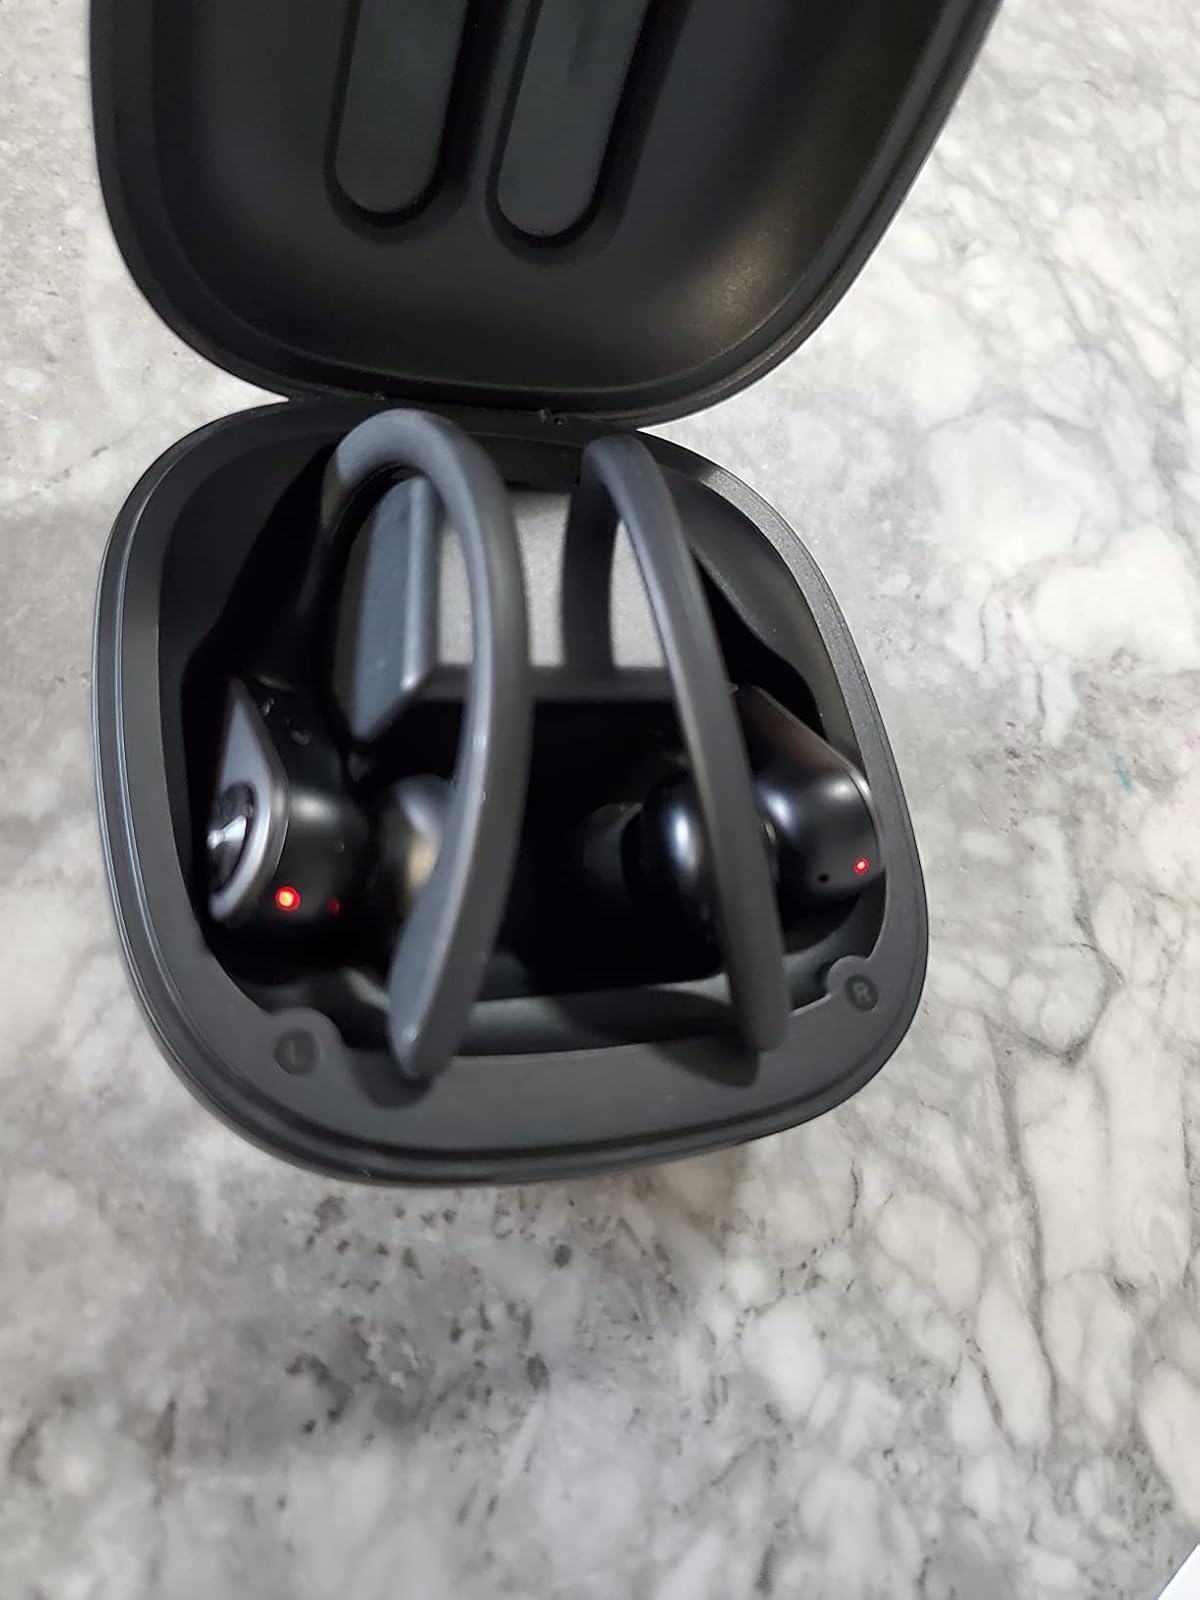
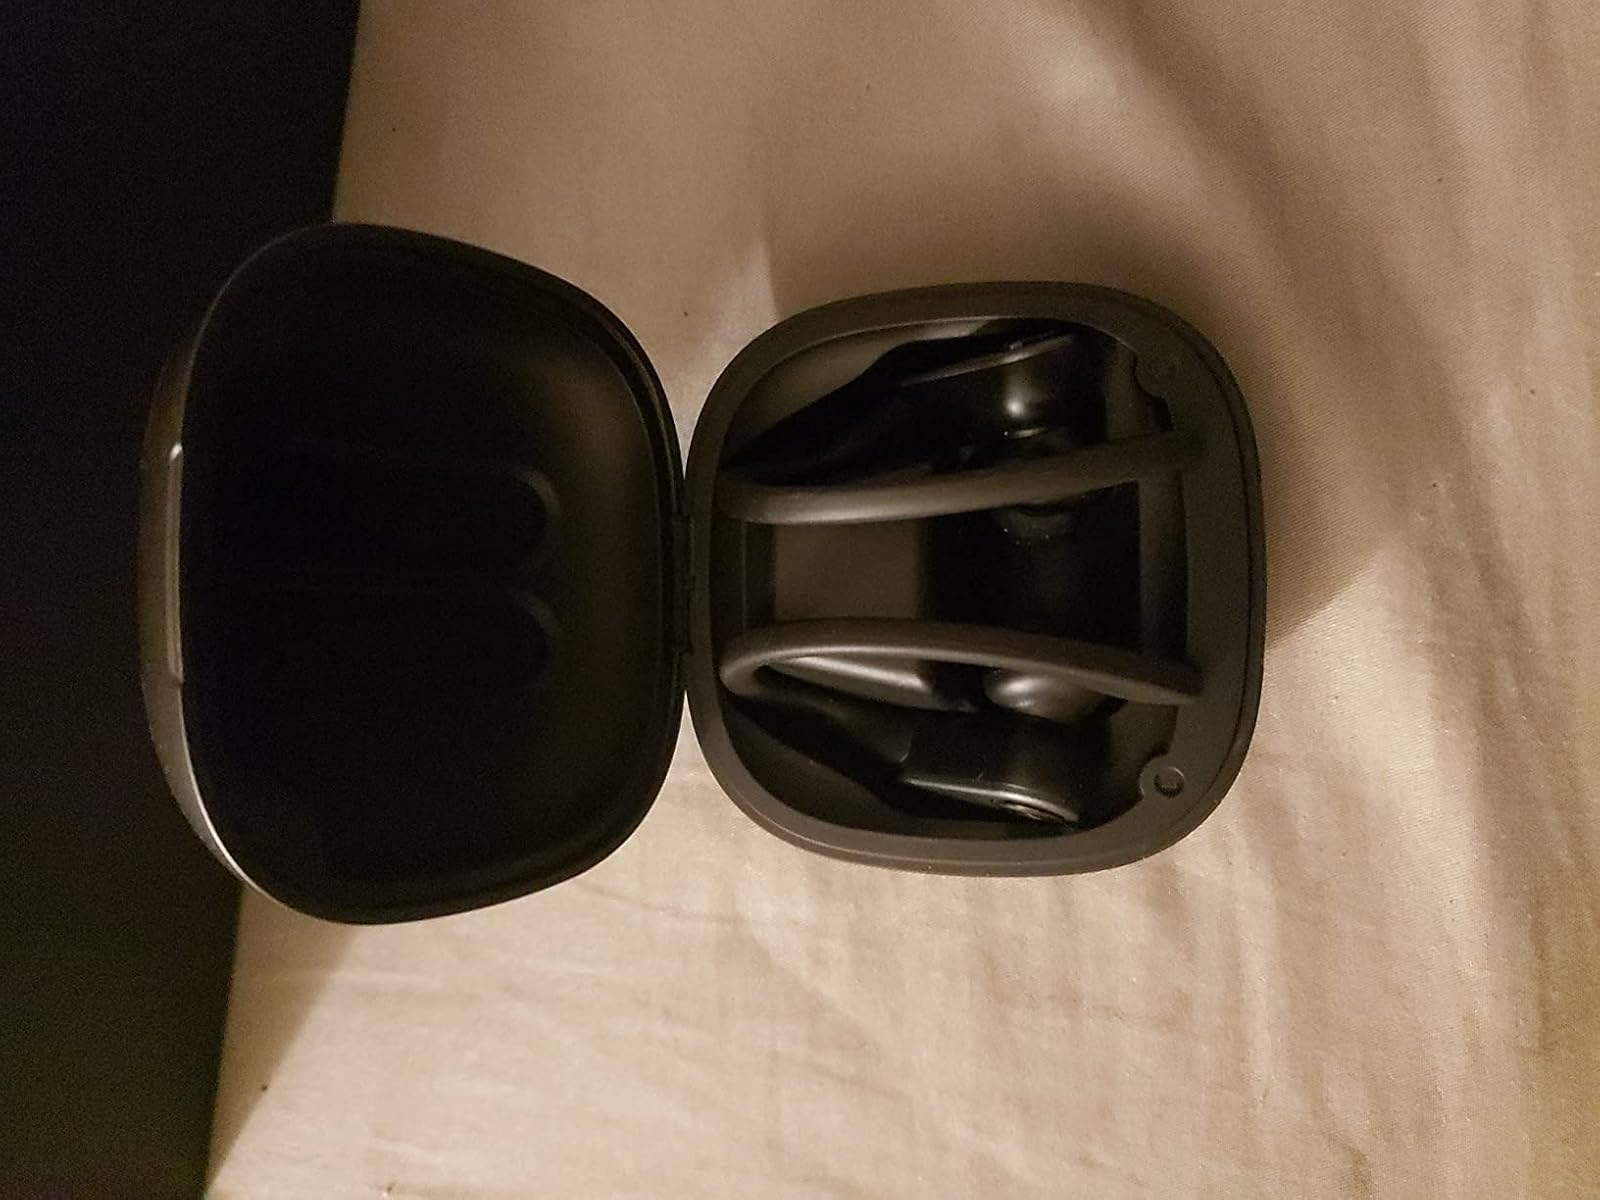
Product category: earbuds
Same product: yes